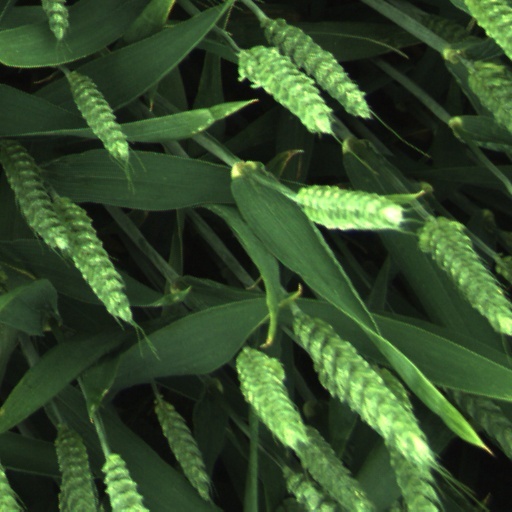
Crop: wheat